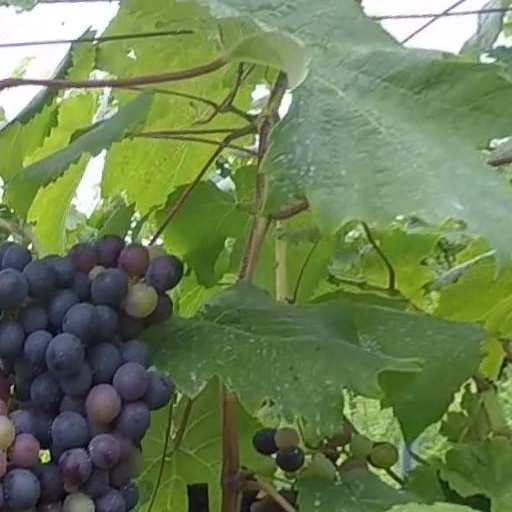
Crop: grape